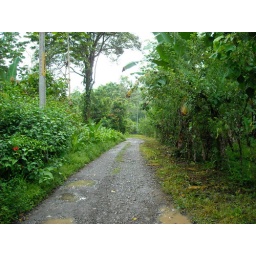
the road to our house in rainforest